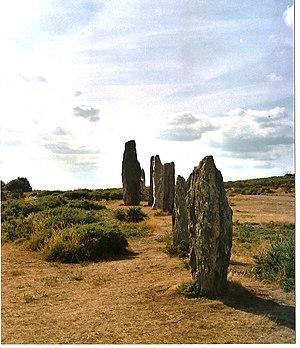
L'alignement de menhirs de Saint Just en Ille-et-Vilaine (France).
L'alignement désigne de manière générale l'ajustement d'objets les uns par rapport aux autres sur une même ligne droite :
Cet article recense les bâtiments protégés au titre des monuments historiques d’Ille-et-Vilaine, en France.